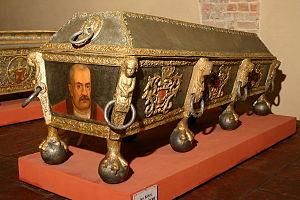
Jan Karol Opaliński né le 10 janvier 1642 et mort le 26 mars 1695 est un staroste et castellan polonais de Poznań.